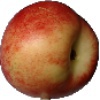
Label: Nectarine 1